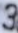
Number: 3